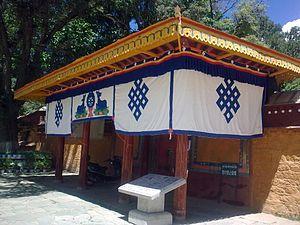
Norbulingka ou Norbu Lingka, est une enclave de 40 ha, comprise dans les faubourgs ouest de Lhassa, capitale de la région autonome du Tibet, et remplie de jardins, de bassins, de pavillons et de palais. Avant la construction de la ville nouvelle à partir de 1959, le site était à l'extérieur de Lhassa.